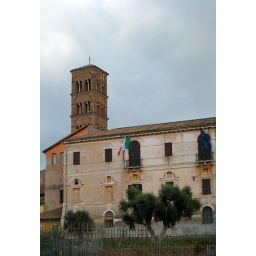
Church tower up against a forbidding sky with building in front displaying the Italian flag.